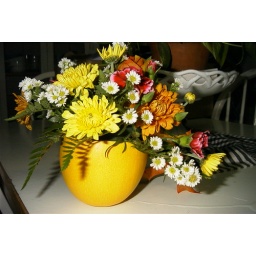
Some kid came to the door and sold me flowers in a gourd. Ignore the water leaking from it.